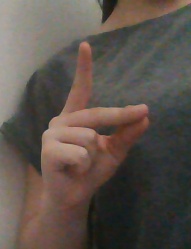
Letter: ta